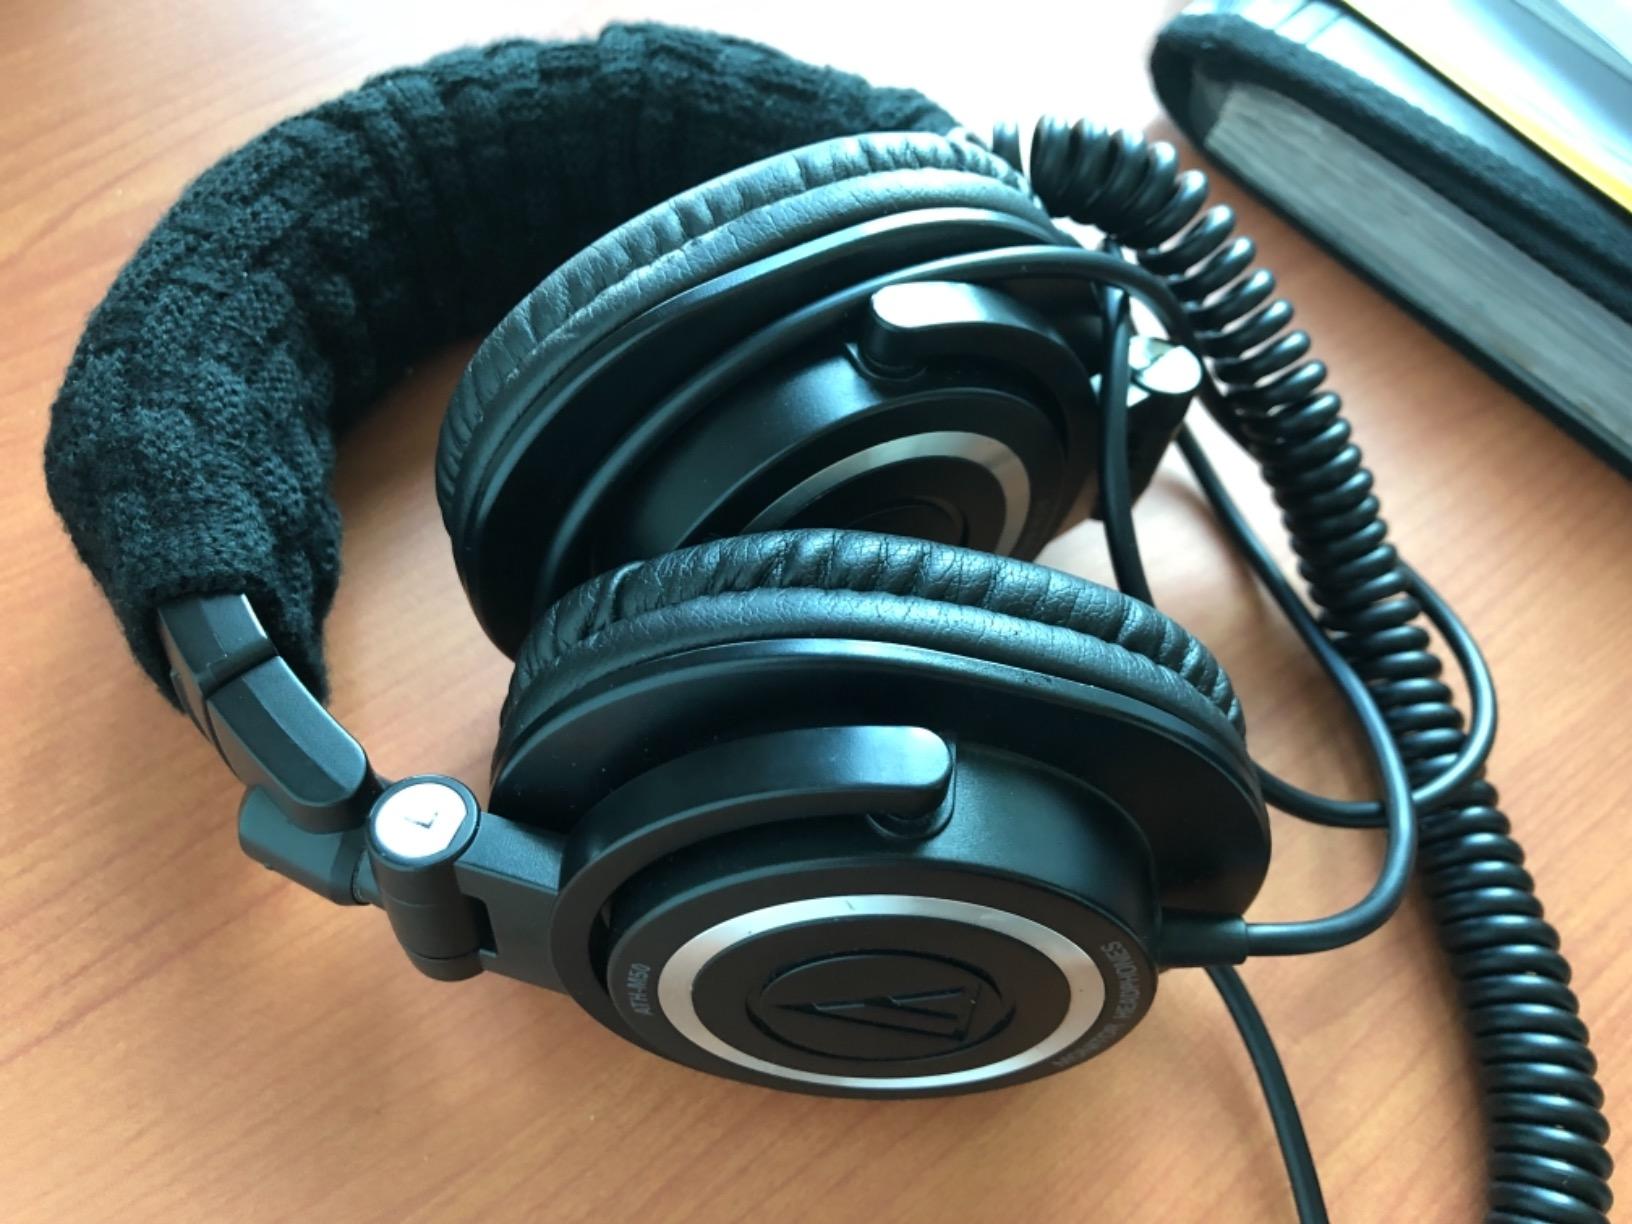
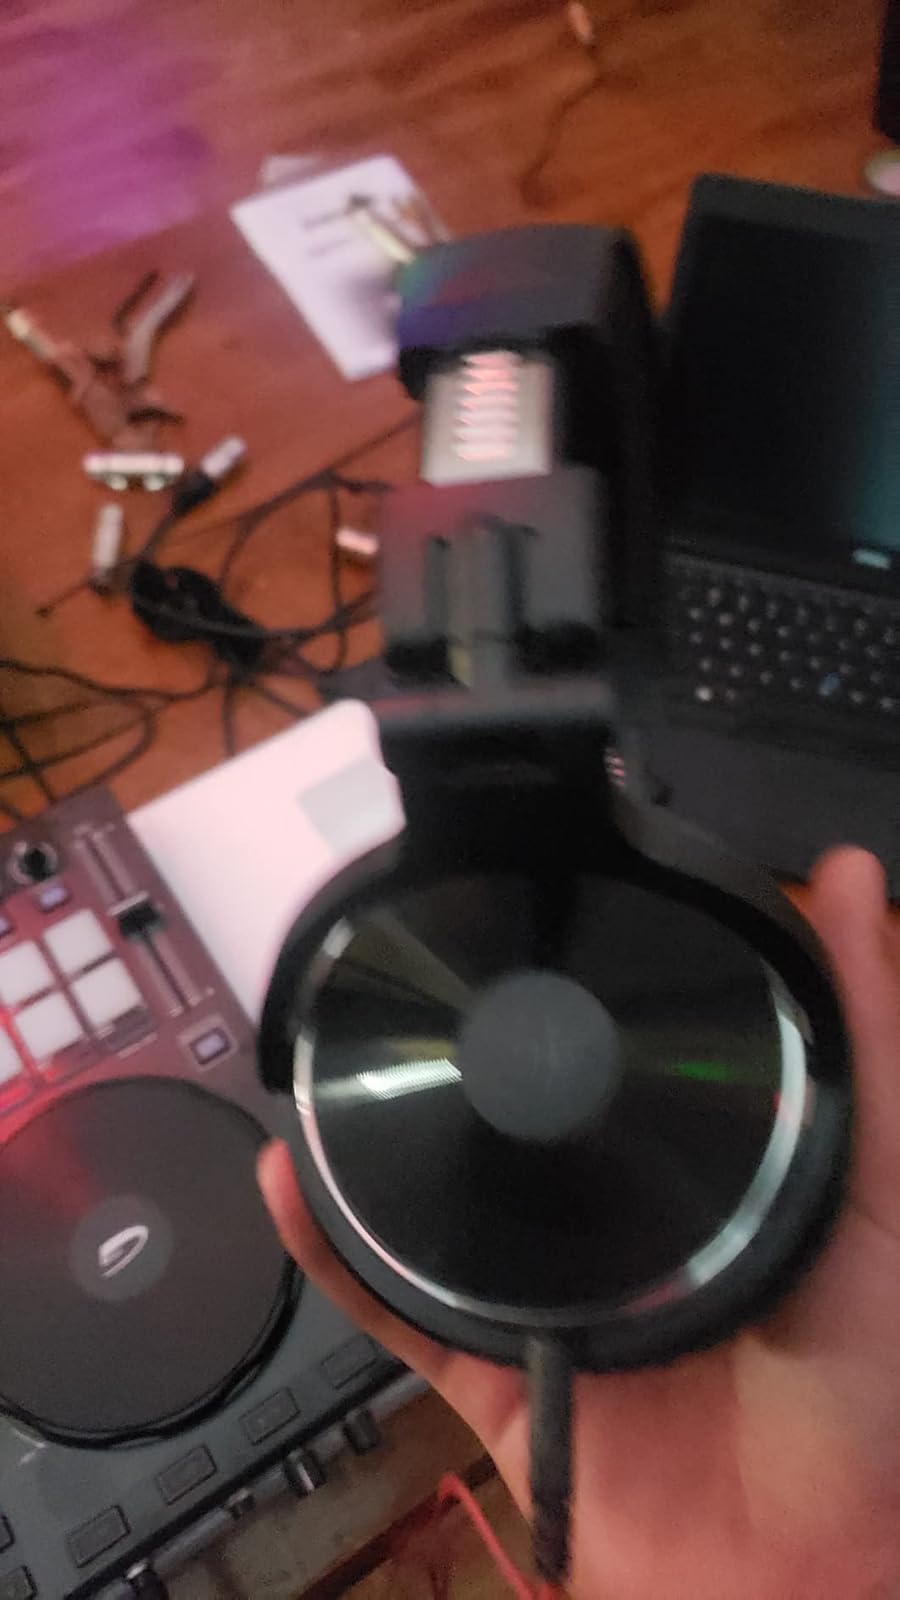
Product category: headphones
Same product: no